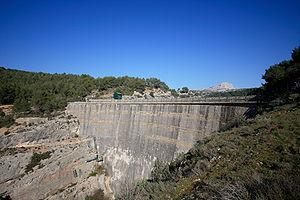
Le barrage Zola, du nom de son architecte, François Zola, est situé sur la commune du Tholonet, dans les gorges de l'Infernet en aval du barrage de Bimont, à proximité de la ville d'Aix-en-Provence. Il a été la principale source d'eau de la ville jusqu'en 1877, année de mise en service du Canal du Verdon. Depuis, le Canal de Provence lui a été substitué, mais le barrage continue à être entretenu par la Société du Canal de Provence, et sert de tampon potentiel en cas de vidange d'urgence du barrage de Bimont, situé en amont.
Francesco Antonio Giuseppe Maria Zolla, François Zola en français, né à Venise le 7 août 1795 et mort à Marseille le 27 mars 1847, est un militaire et ingénieur français de naissance italienne, père d'Émile Zola.
Un barrage-voûte est un type de barrage dénommé ainsi en raison de sa forme arquée caractéristique.